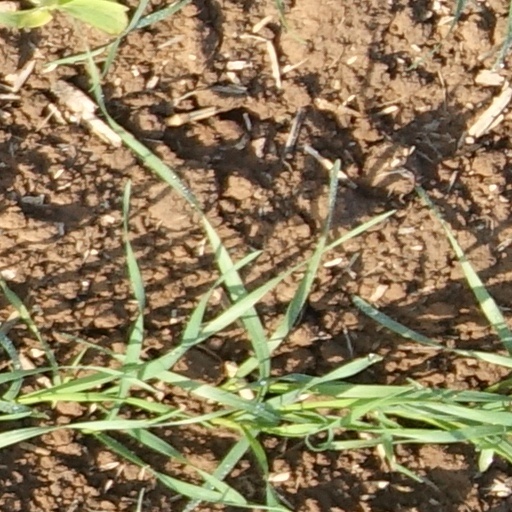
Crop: wheat